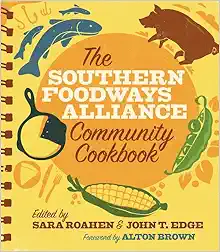
The Southern Foodways Alliance Community Cookbook
Category: Books
Review "It's as much Americana as cookbook, an effort to preserve a vanishing part of our culture. Either way, it's an instant classic."— Time "The Southern Foodways Alliance Community Cookbook is a tribute to standards of the Southern table as well as a showcase for the delicious handiwork of some notable contemporary chefs." — Atlanta Journal-Constitution “Each page herein delivers a strong sense of community; the contributions are from real people with real names; the collection is democratic, but with nary a sign of culinary chaos; and the food is just plain good. And here’s the best part, as far as I’m concerned: Regardless of whether it looks back into the past or ahead into the future, this book looks ever Southward.”—Alton Brown, from the foreword "So why are we excited about yet another Southern cookbook? By sourcing recipes from spiral-bound community cookbooks and then testing and adapting them for modern kitchens, this collection of recipes has the potential to become the standard reference on the topic. Add to that the research power of the Southern Foodways Alliance and its director John T. Edge, and this book could be unstoppable."—Eater.com "Includes of plenty of genuinely new and genuinely Southern food to prove that it's still a living, breathing cuisine."— Nashville Scene Book Description Local recipes from the worldly South About the Author Sara Roahen is an oral historian and the author of Gumbo Tales: Finding My Place at the New Orleans Table . She has written for Tin House and Food & Wine . John T. Edge is director of the Southern Foodways Alliance and Cornbread Nation general editor. He is the author or editor of more than a dozen books, including The New Encyclopedia of Southern Culture: Foodways and A Gracious Plenty: Recipes and Recollections from the American South . Edge contributes to a wide array of publications, including the New York Times , Oxford American , and Garden & Gun . www.johntedge.com. The Southern Foodways Alliance documents, studies, and celebrates the diverse food cultures of the changing American South. It is a member-supported organization of more than 1,000 cooks, thinkers, academics, writers, and eaters. Atlantic Monthly called the SFA "this country's most intellectually engaged (and probably most engaging) food society." www.southernfoodways.org.
Features: Everybody has one in their collection. You know—one of those old, spiral- or plastic-tooth-bound cookbooks sold to support a high school marching band, a church, or the local chapter of the Junior League. These recipe collections reflect, with unimpeachable authenticity, the dishes that define communities: chicken and dumplings, macaroni and cheese, chess pie. When the Southern Foodways Alliance began curating a cookbook, it was to these spiral-bound, sauce-splattered pages that they turned for their model. Including more than 170 tested recipes, this cookbook is a true reflection of southern foodways and the people, regardless of residence or birthplace, who claim this food as their own. Traditional and adapted, fancy and unapologetically plain, these recipes are powerful expressions of collective identity. There is something from—and something for—everyone. The recipes and the stories that accompany them came from academics, writers, catfish farmers, ham curers, attorneys, toqued chefs, and people who just like to cook—spiritual Southerners of myriad ethnicities, origins, and culinary skill levels. Edited by Sara Roahen and John T. Edge, written, collaboratively, by Sheri Castle, Timothy C. Davis, April McGreger, Angie Mosier, and Fred Sauceman, the book is divided into chapters that represent the region’s iconic foods: Gravy, Garden Goods, Roots, Greens, Rice, Grist, Yardbird, Pig, The Hook, The Hunt, Put Up, and Cane. Therein you’ll find recipes for pimento cheese, country ham with redeye gravy, tomato pie, oyster stew, gumbo z’herbes, and apple stack cake. You’ll learn traditional ways of preserving green beans, and you’ll come to love refried black-eyed peas. Are you hungry yet?Published in association with the Southern Foodways Alliance at the Center for the Study of Southern Culture at the University of Mississippi. A Friends Fund Publication.